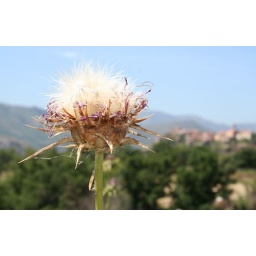
A thistle by the side of a mountain road in the Balagne region of Corsica.